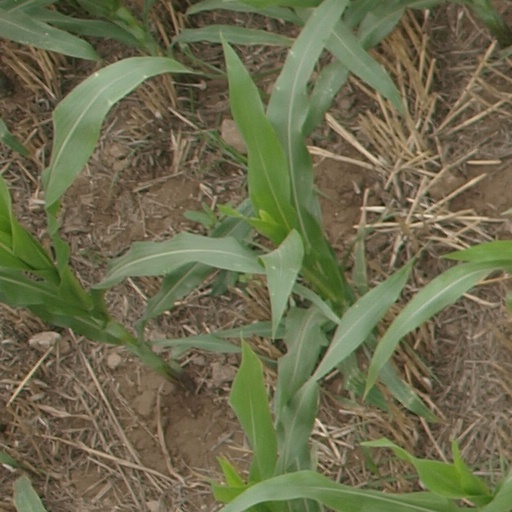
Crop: maize; corn